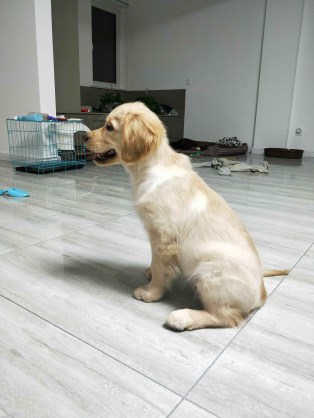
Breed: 5355-n000126-golden_retriever